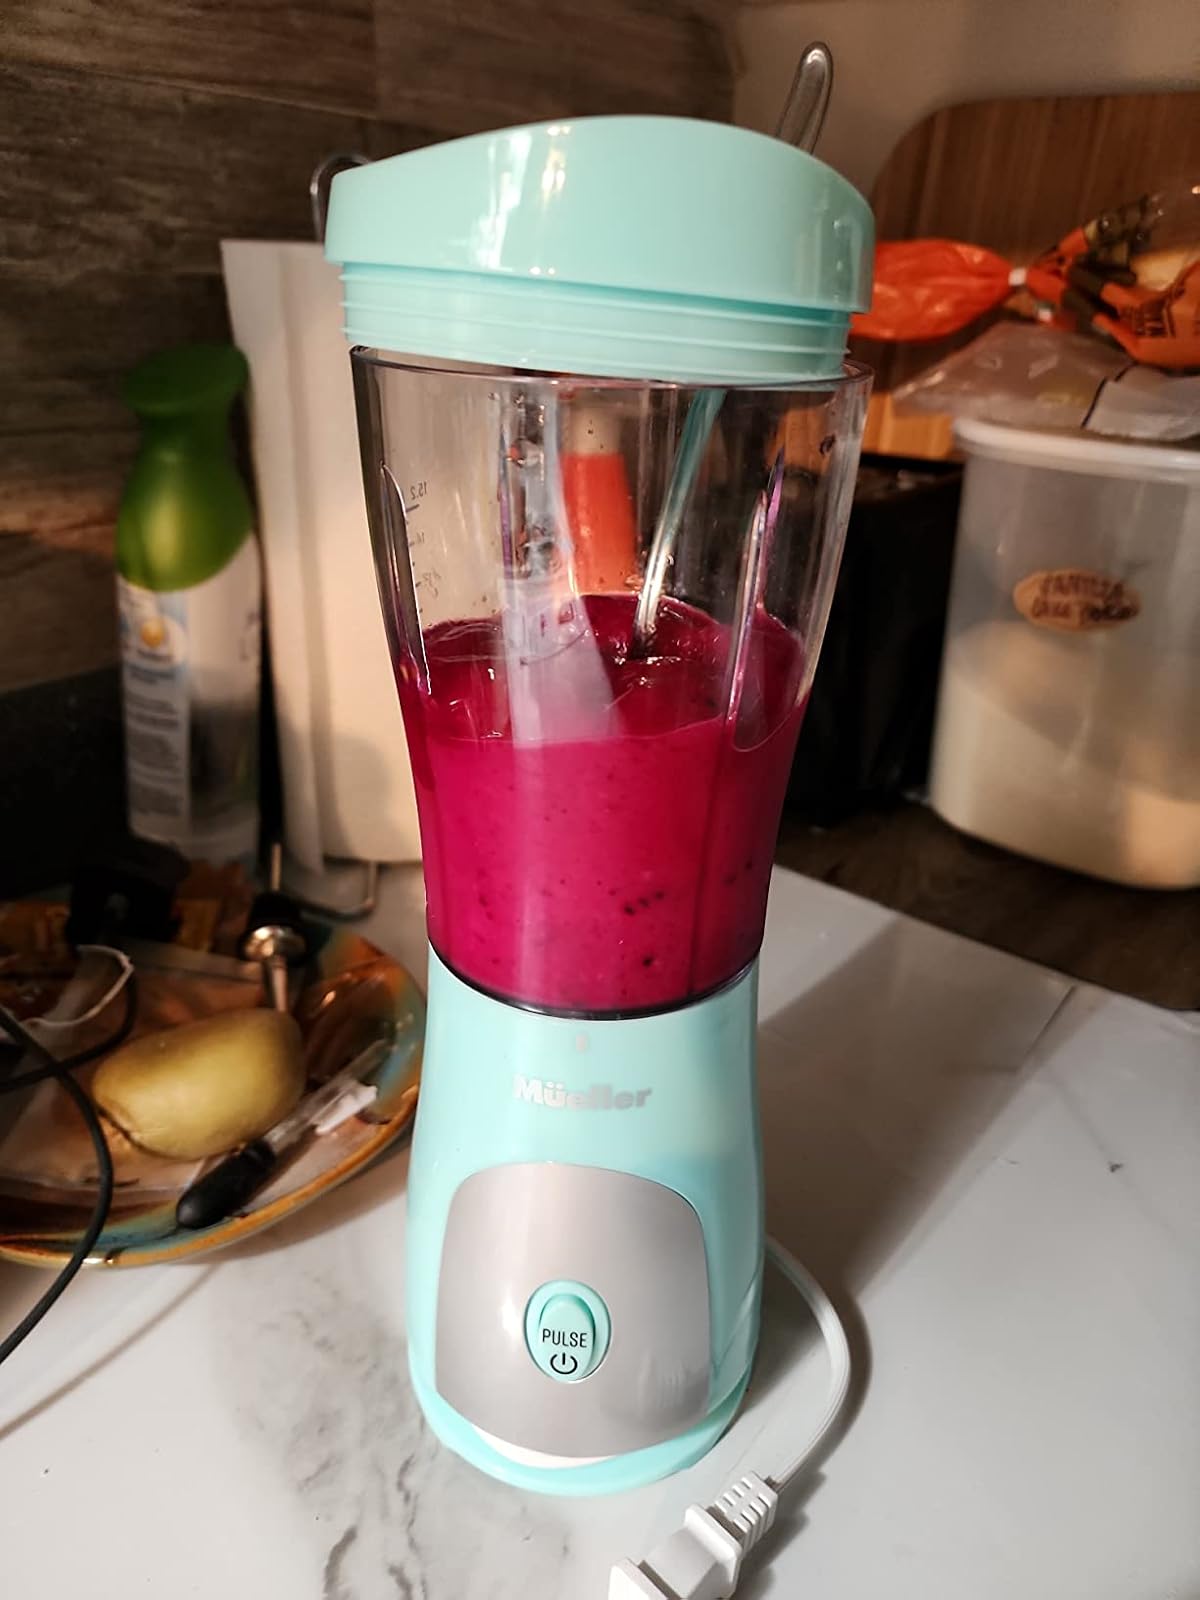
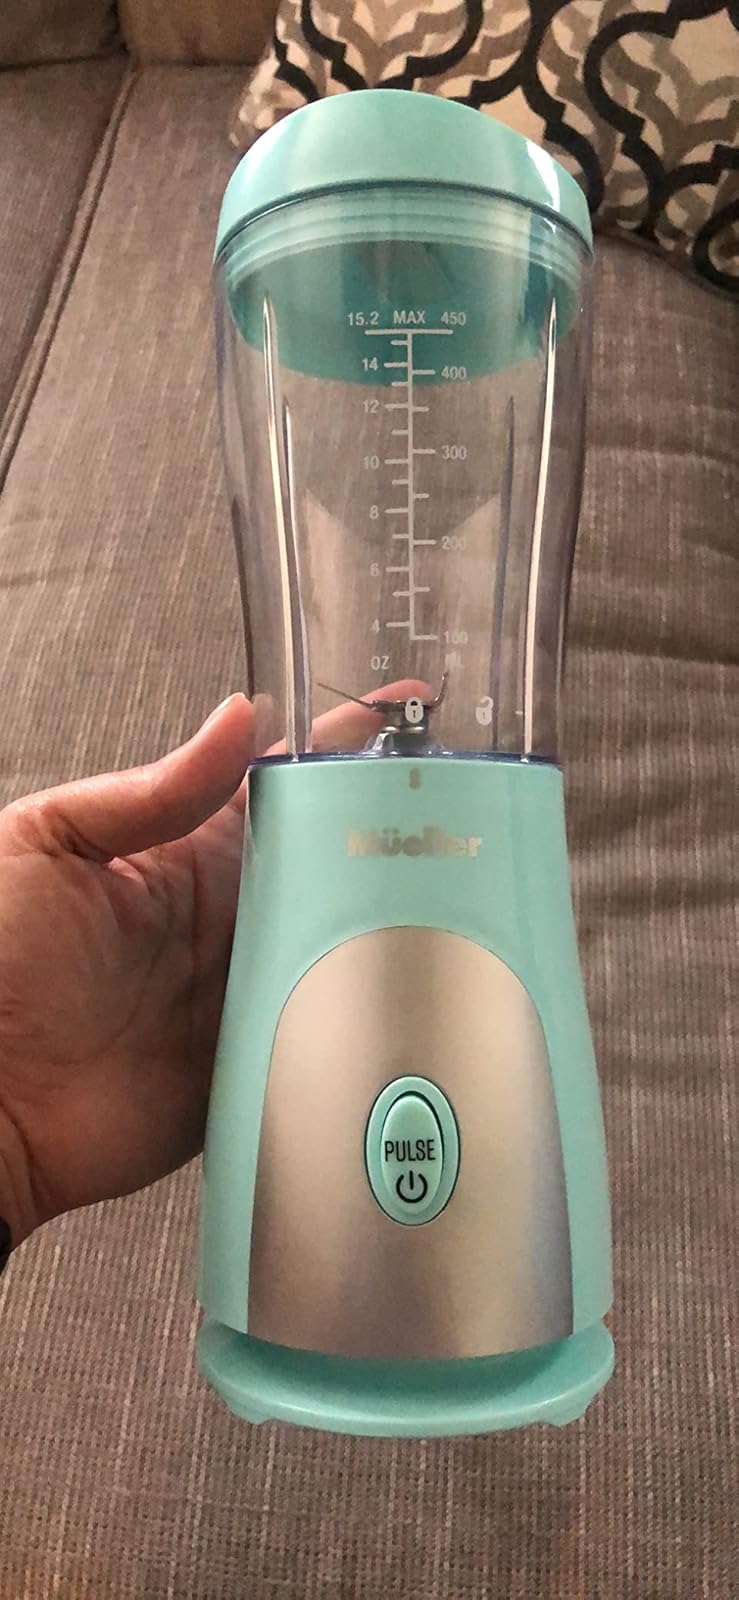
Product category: items_blender
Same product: yes